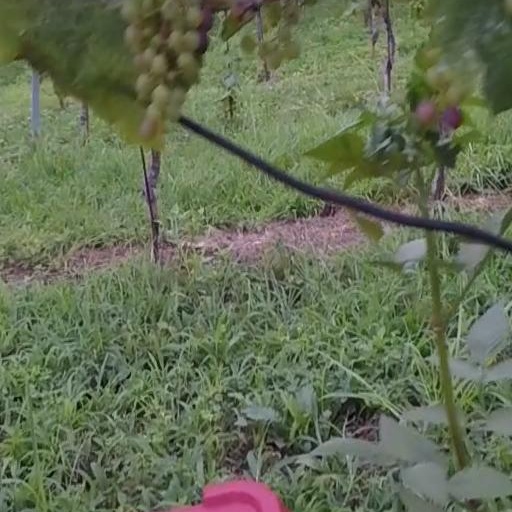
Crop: grape